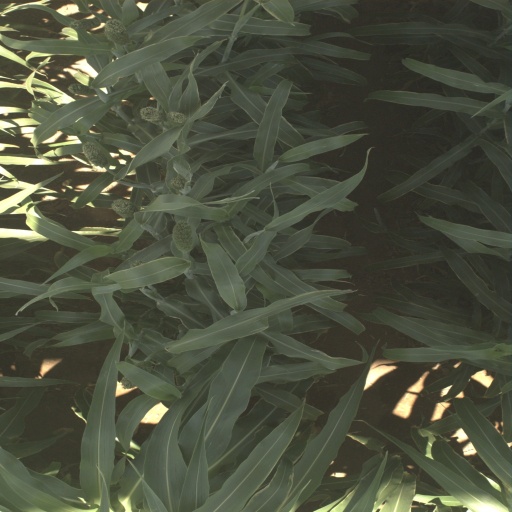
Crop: sorghum